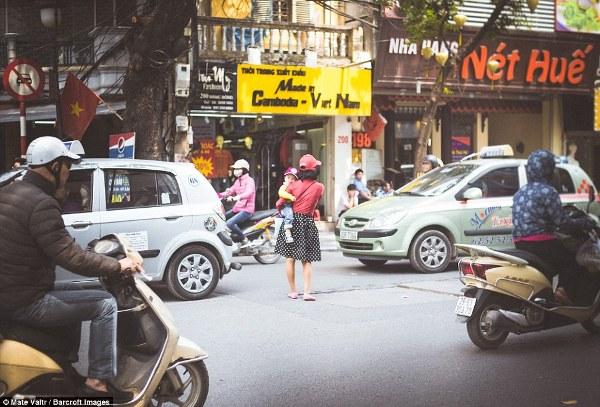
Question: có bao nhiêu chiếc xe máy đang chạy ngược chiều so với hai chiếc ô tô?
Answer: hai chiếc